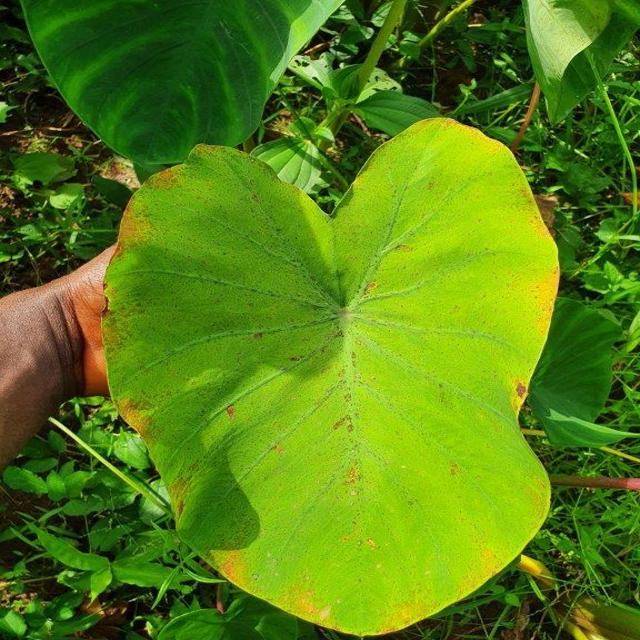
Label: Early_Blight